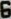
Number: 6